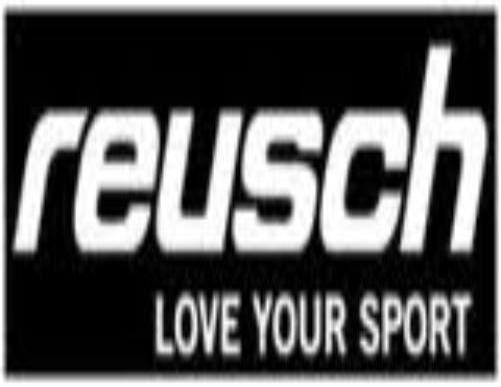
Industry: Clothes